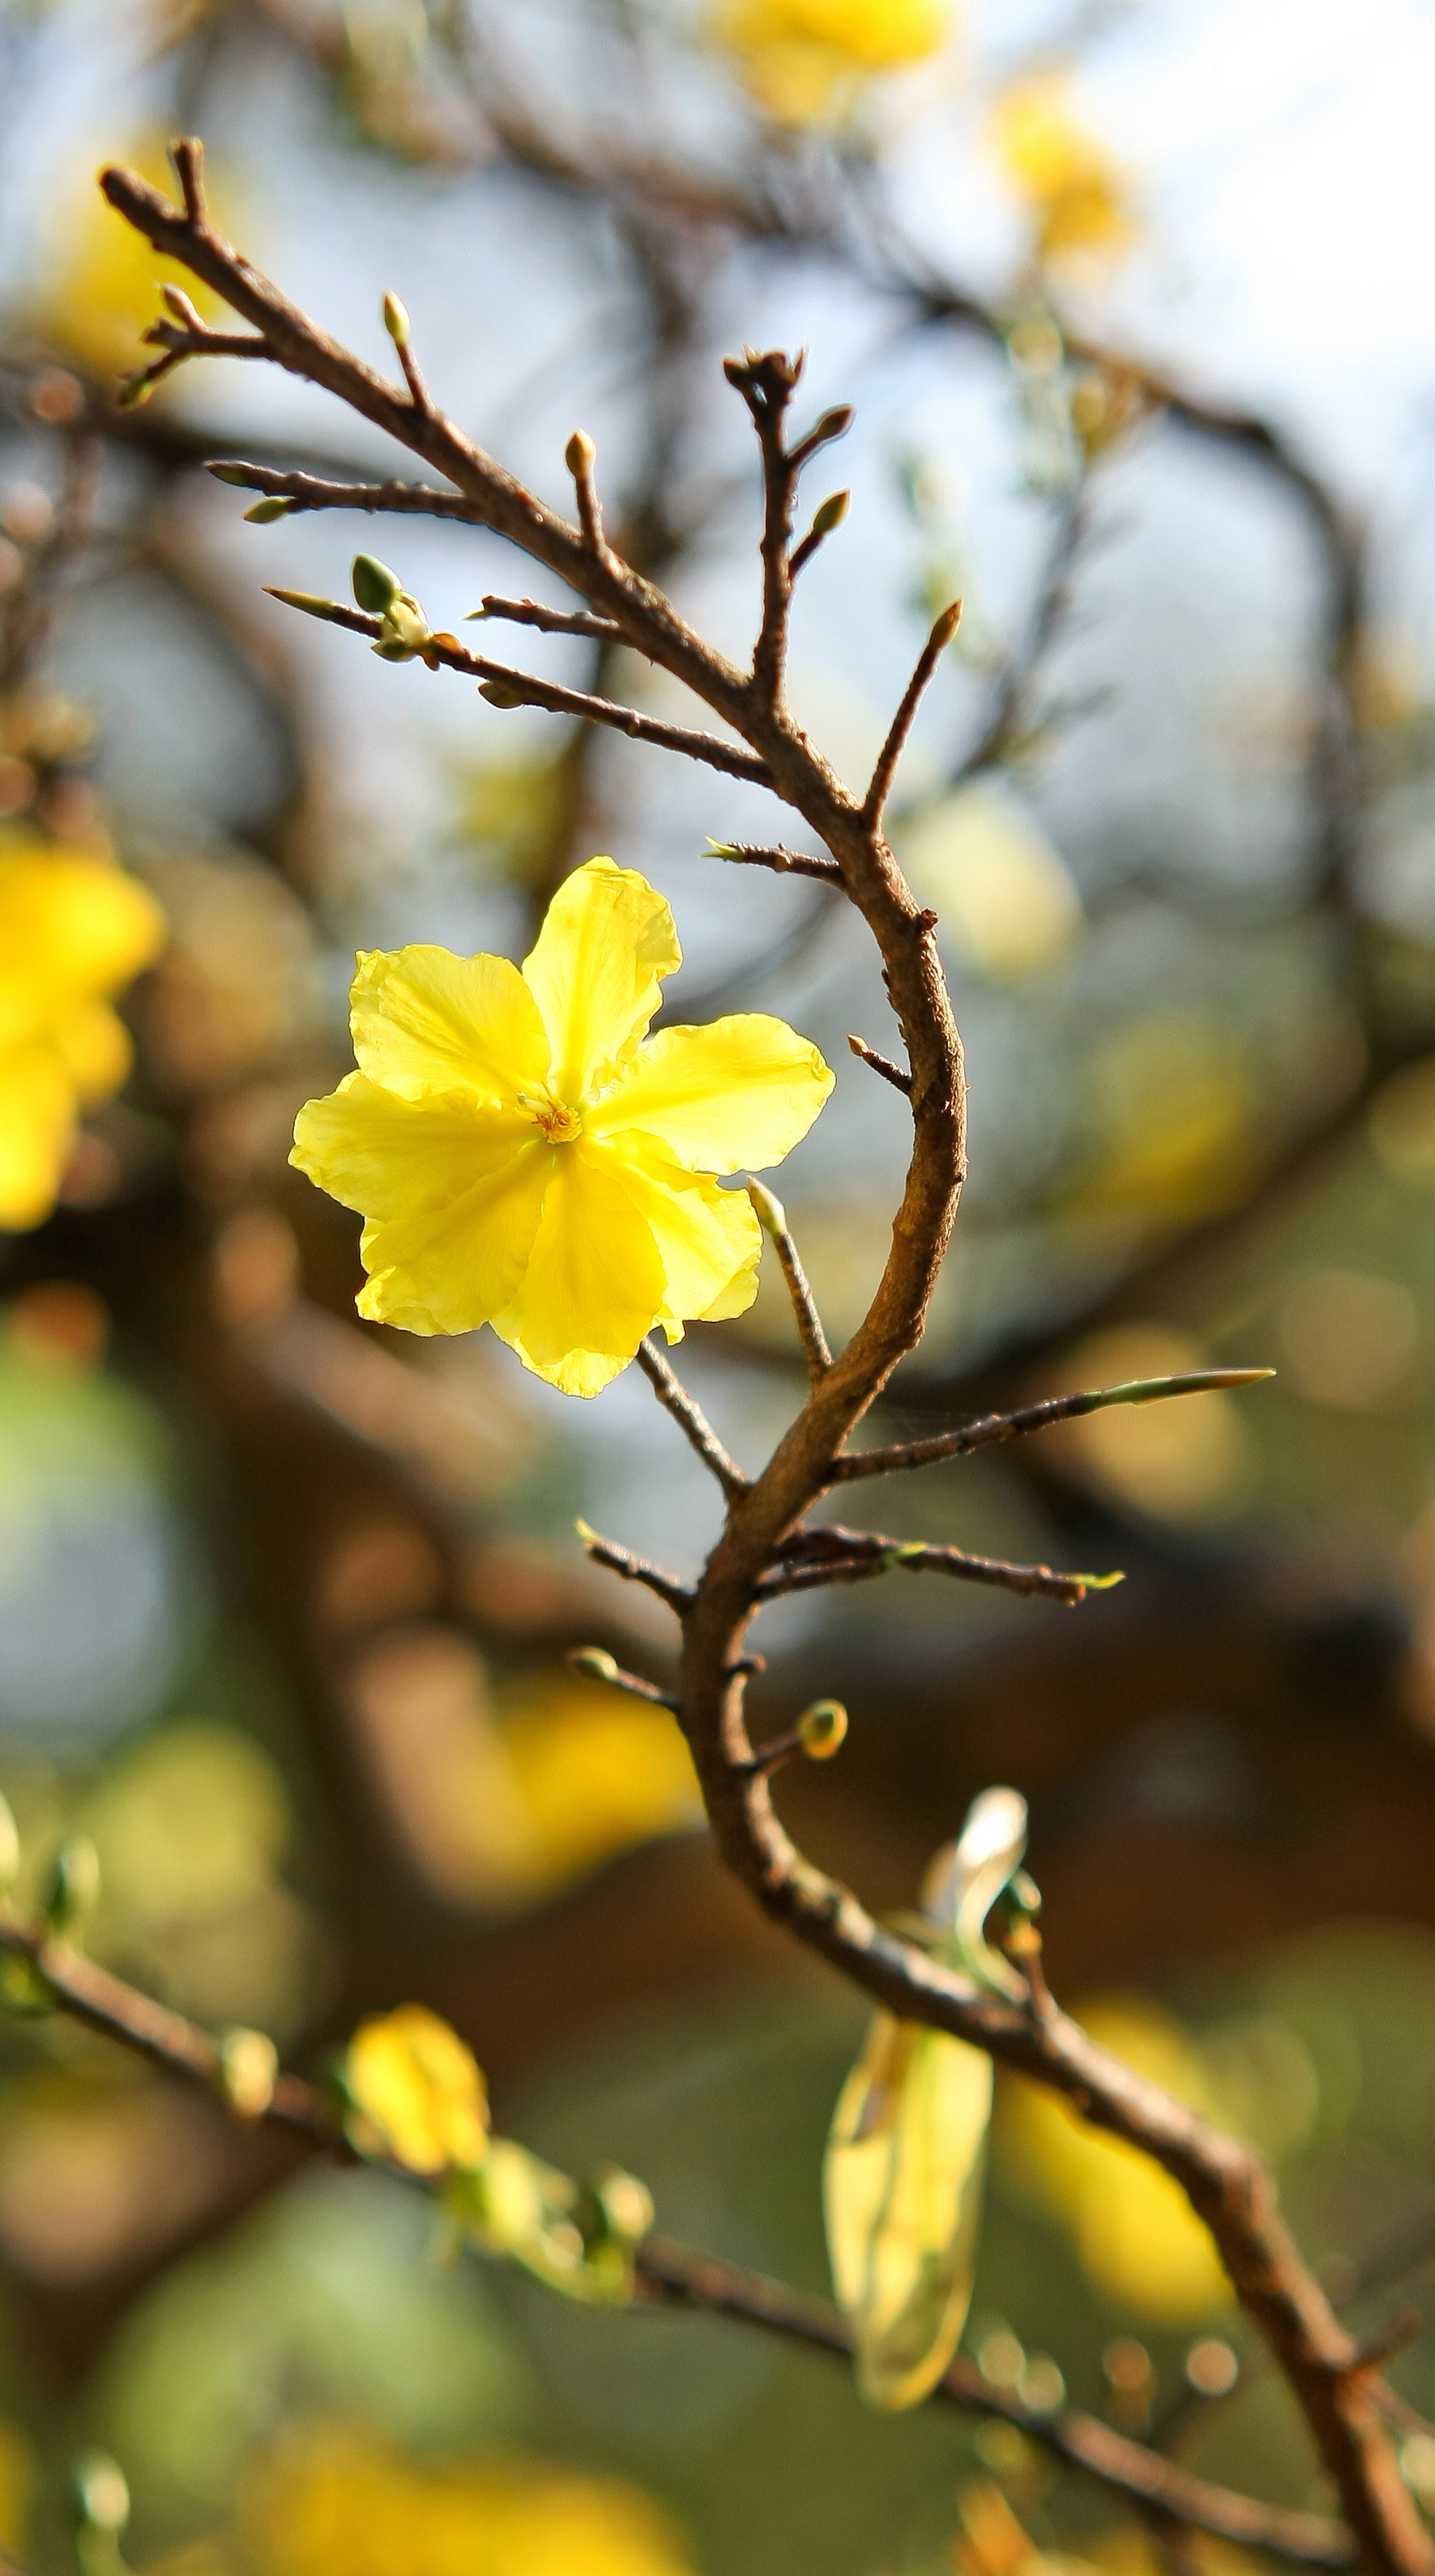
tree, branch, blossom, plant, sunlight, morning, leaf, flower, petal, travel, spring, natural, autumn, scenery, fresh, asia, yellow, pear, flora, leopard, twig, write, wildflower, sunny, background, calendar, vietnam, the beauty, flowering plant, the lunar new year, nice picture, photo festival, the garden, plant stem, vietnamese tet